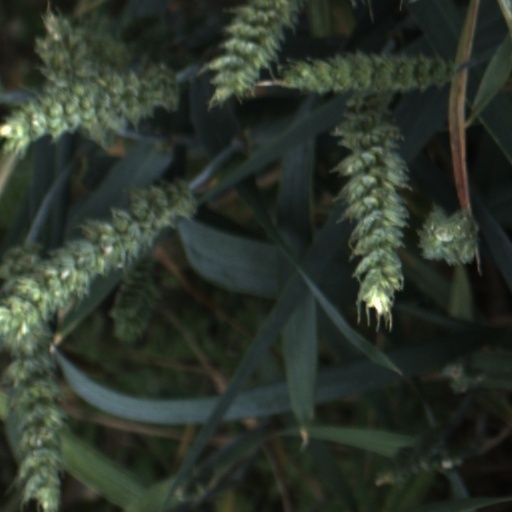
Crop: wheat